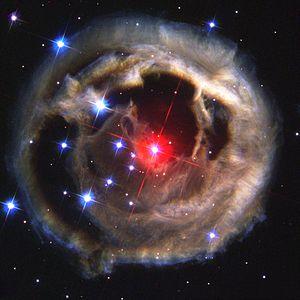
Echo lumineux. Courant janvier 2002, l'étoile V838 de la Licorne (en rouge, au centre) devint brusquement 60 000 fois plus brillante que le Soleil, ce qui fit d'elle l'étoile temporairement la plus brillante de notre Voie Lactée. Dans les mois suivant, ce flash cosmique, un phénomène d'""écho lumineux"", devint observable sous la forme d'anneaux concentriques autour de l'étoile. Ce phénomène permet d'etudier la structure des nuages de poussière entourant cette étoile en fin de vie. 한국어: 2002년 1월 외뿔소자리 V838은 짧은 기간 동안 태양의 60만 배로 밝아졌으며 잠시나마 우리 은하에서 가장 밝은 별의 지위를 누렸다. 이후 이 별은 서서히 어두워져서 시야에서 사라져 갔다. 미국 항공우주국 허블 우주 망원경은 이 별 주위에 '빛의 메아리'로 명명된, 주목할만한 구조가 형성되어 있음을 포착했다. Português: Em janeiro de 2002, uma estrela sem graça em uma obscura constelação de repente tornou-se 600.000 vezes mais luminosa que o Sol, tornando-se temporariamente a estrela mais brilhante em nossa galáxia Via Láctea. A estrela misteriosa, chamada V838 Monocerotis, já há muito desapareceu de volta à obscuridade. Mas observações feitas pelo Telescópio Espacial Hubble, da NASA, de um fenômeno chamado ""eco de luz"" em torno da estrela revelou extraordinárias novas funcionalidades.Estes detalhes prometem fornecer aos astrônomos com uma sonda CAT-scan-like a sondagem das estruturas tridimensionais de conchas de poeira em torno de uma estrela em envelhecimento."